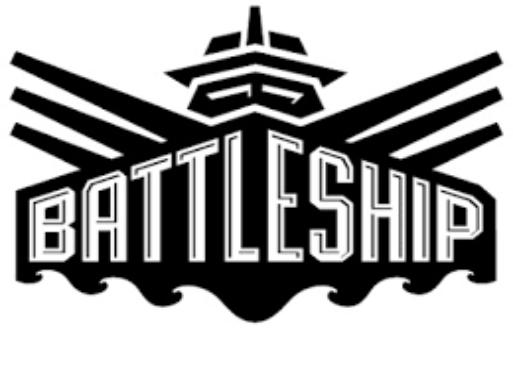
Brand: battleship
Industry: Leisure